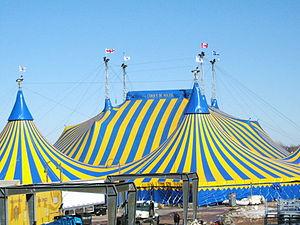
Le grand chapiteau du Cirque du Soleil à Montréal, Québec. Cette image provient de Flickr.com et a reçu une license Attribution-ShareAlike du photographe ""spcbrass""."
Le Cirque du Soleil est une entreprise québécoise de divertissement artistique spécialisée en cirque contemporain. Son siège social se trouve à Montréal, au Québec, dans le quartier Saint-Michel. Elle a été fondée en 1984 à Baie-Saint-Paul par deux anciens artistes de rue, Guy Laliberté et Daniel Gauthier. Autrefois actionnaire majoritaire de l'entreprise, Guy Laliberté a décidé en 2015 de vendre l'essentiel de ses actions. Le fonds américain TPG Capital détient ainsi 55 % des actions du Cirque du Soleil ; le fonds chinois Fosun International, 25 % ; la Caisse de dépôt et placement du Québec, 20 %.